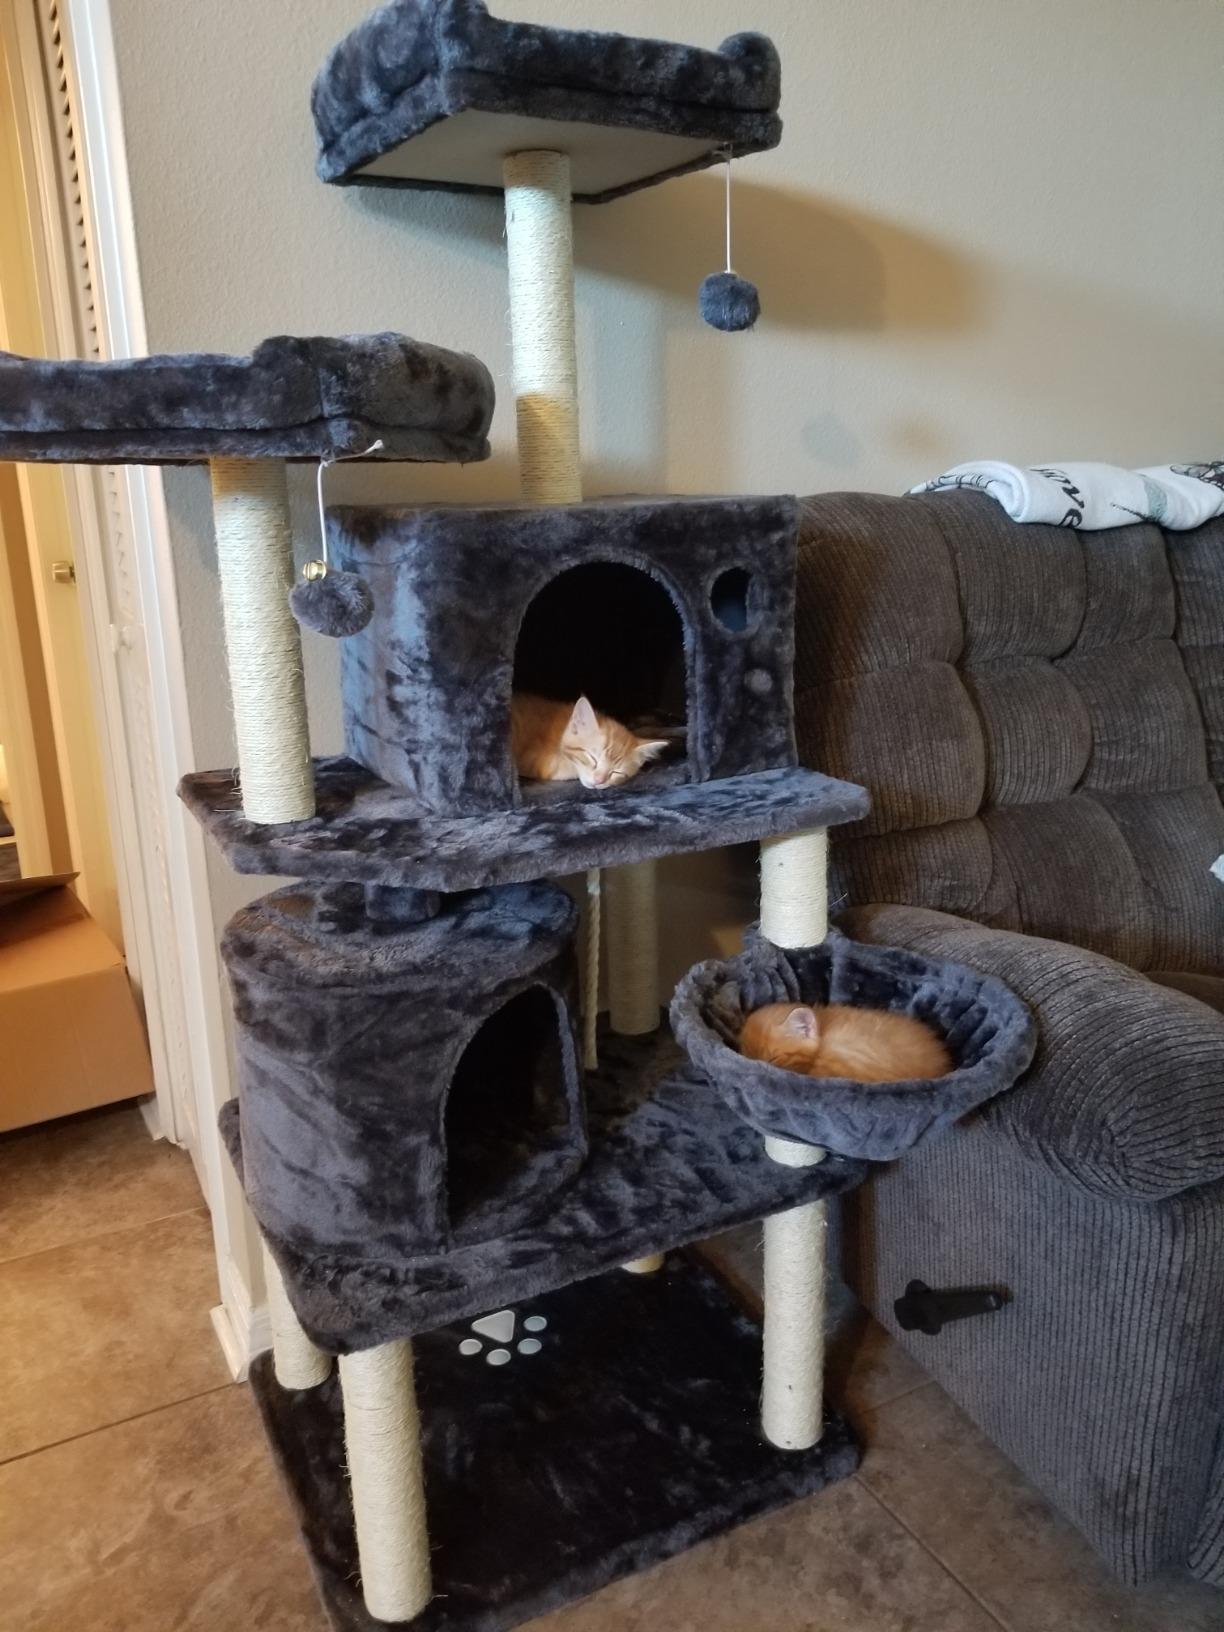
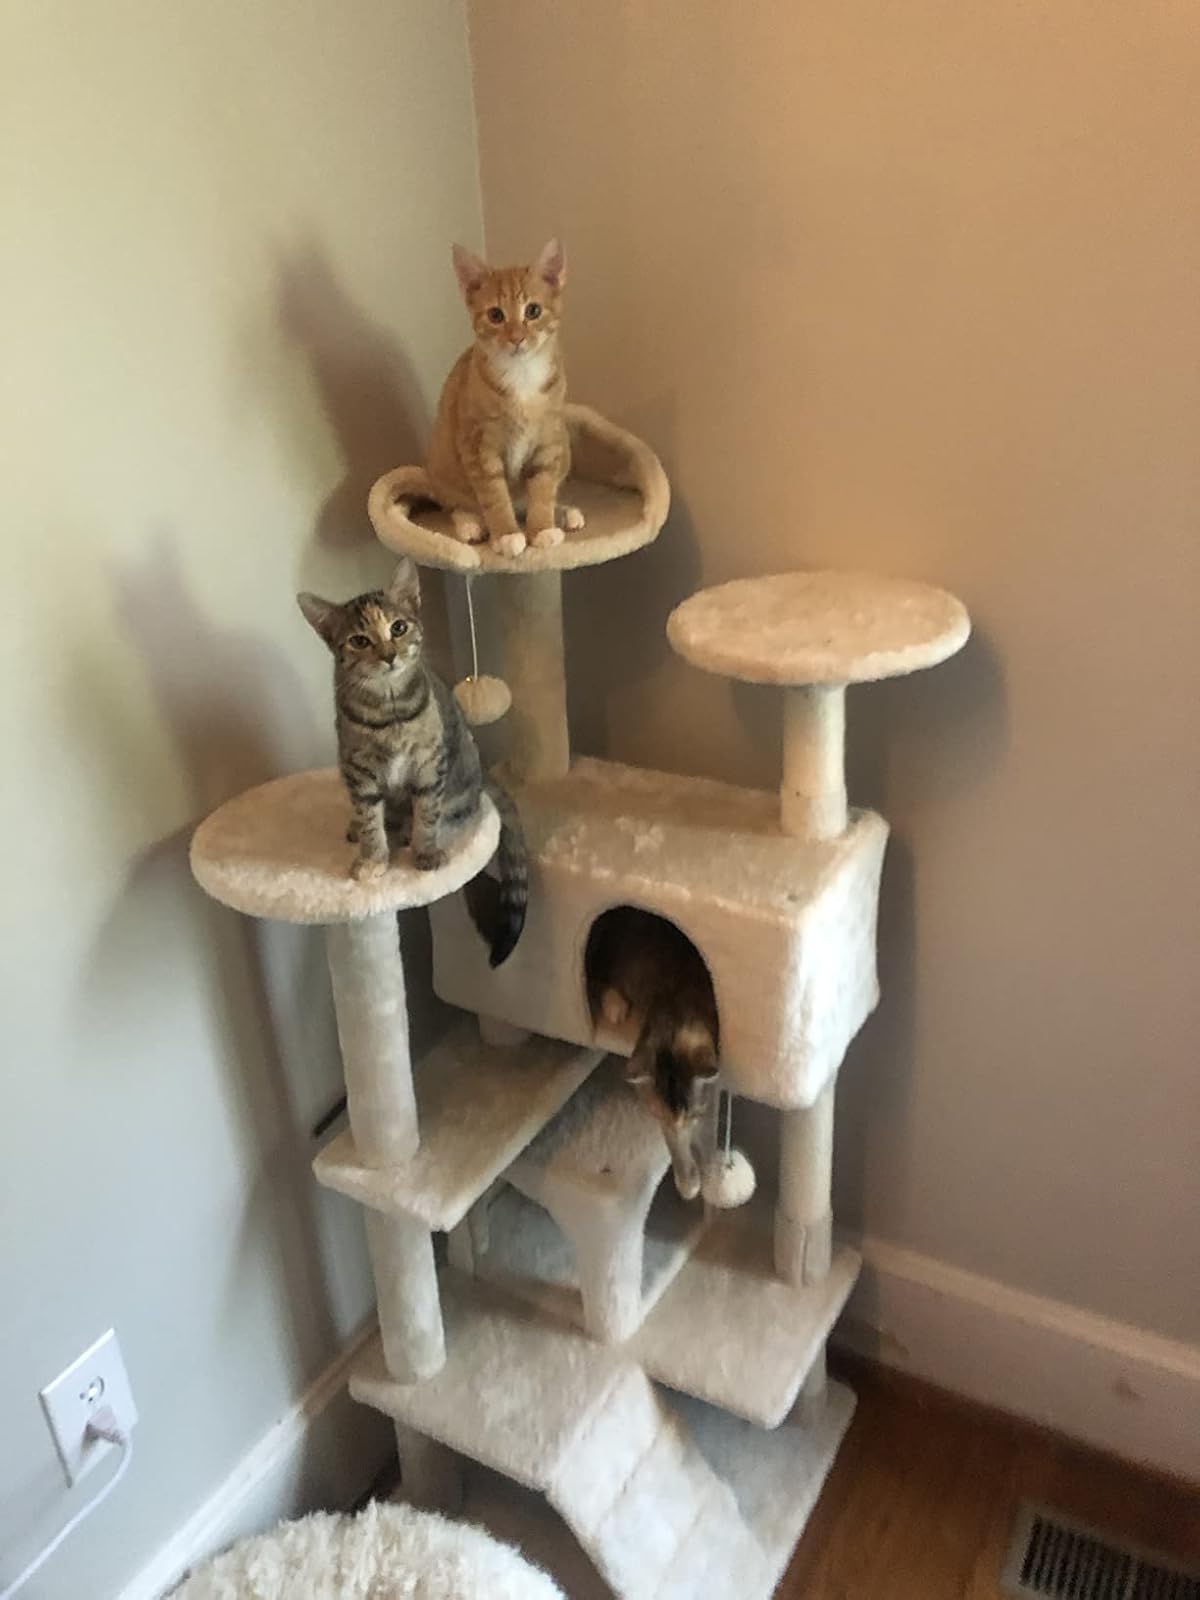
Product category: items_cat tree
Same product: no